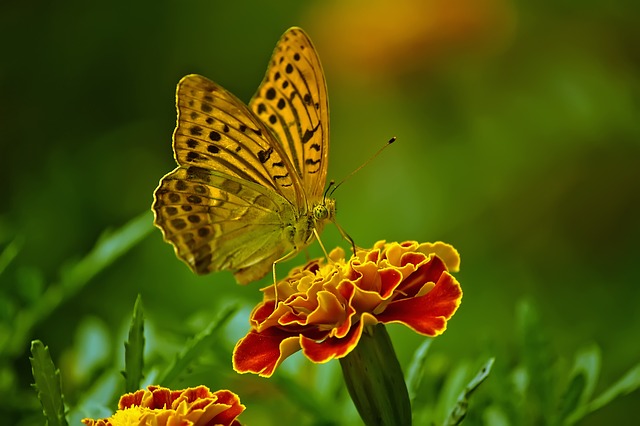
Label: butterfly